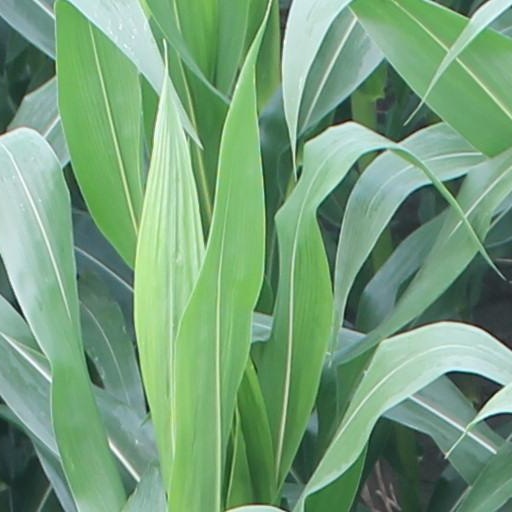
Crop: maize; corn